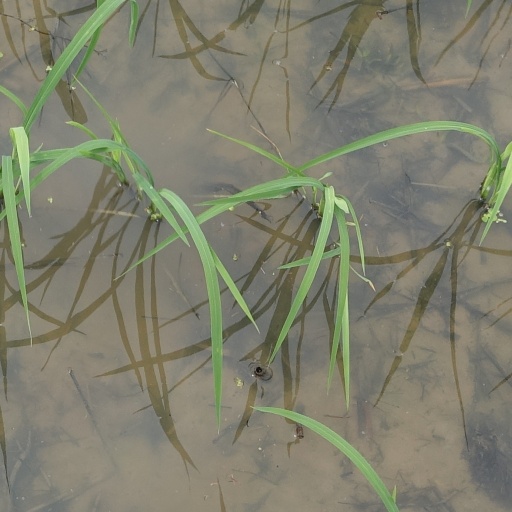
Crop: rice